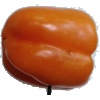
Label: orange_pepper